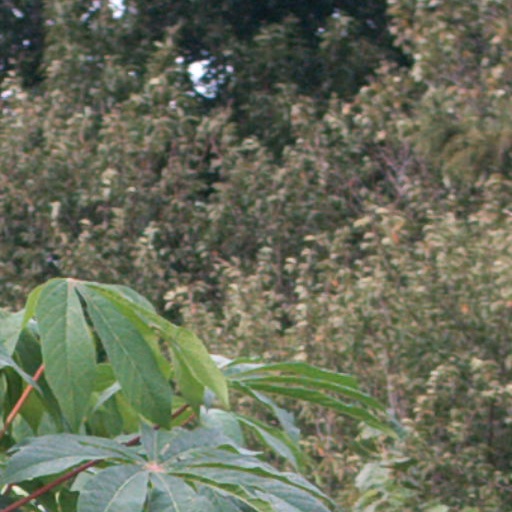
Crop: cassava